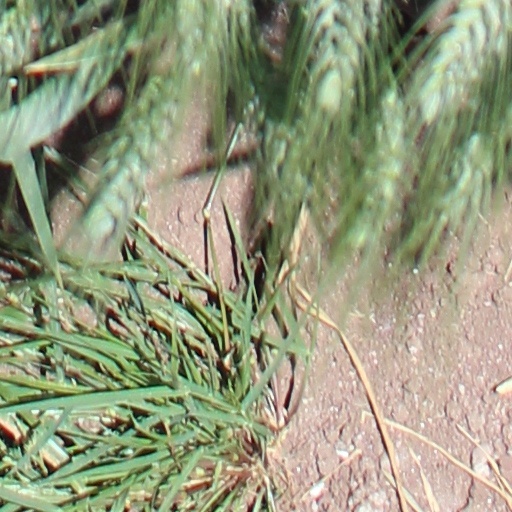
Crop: wheat